Victoria Harbour

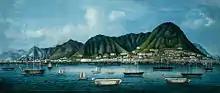
Victoria Harbour and Hong Kong Island in the 1860s

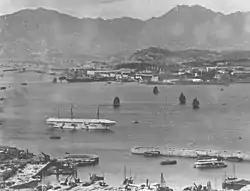
HMS "Tamar" anchored off the naval dockyard in Victoria Harbour in 1905

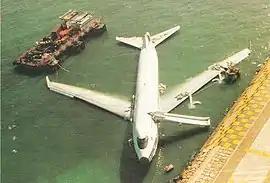
China Airlines Flight 605 went beyond the end of the runway and down into the water

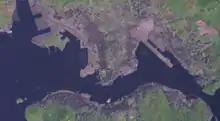
Satellite view of Victoria Harbour in the 2000s

The first reference to what is now called Victoria Harbour is found in Zheng He's sailing maps of the China coast, dated c.1425, which appear in the "Wubei Zhi" ("A Treatise on Armament Technology"), a comprehensive 17th-century military book. While the harbour was charted in later maps, the first map depicting it in detail is an 1810 marine chart prepared for the East India Company by Daniel Ross and Philip Maughan, lieutenants of the Bombay Marine.